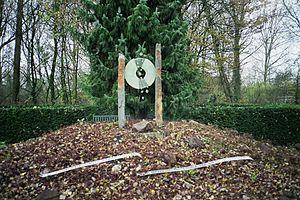
Le cimetière de Zorgvlied est situé à Amsterdam, mais est géré par la commune d'Amstelveen. C'est un des cimetières les plus célèbres des Pays-Bas où reposent de nombreuses personnalités et où certains de ses monuments sont classés Rijksmonument.